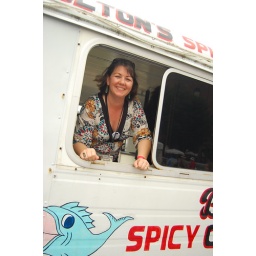
botton's spicy chicken and fish from nashville. me in their truck at the franklin food &amp;amp; spirits festival